World War II in Yugoslav Macedonia

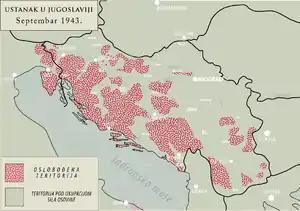
Resistance in Yugoslavia after the capitulation of Italy, September 1943.

Balli Kombëtar in Macedonia – There were 5,500 Balli Kombëtar militants in Albanian occupied Macedonia, 2,000 of which were Tetovo-based and 500 of which were based in Debar.